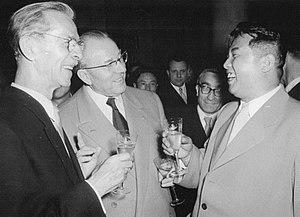
Les dénominations d’État communiste, régime communiste, pays communiste, système communiste sont utilisées pour qualifier le régime politique d'un État dans lequel un parti se réclamant du communisme exerce le monopole de la gestion des affaires publiques, en tant que parti unique officiel ou bien en tant que parti dominant d'une coalition rassemblant les seuls partis autorisés. Au cours du XXᵉ siècle, un tiers environ de l'humanité a vécu sous un régime politique catégorisé comme « communiste ».
Kim Il-sung, ou Kim Il-song, né le 15 avril 1912 et mort le 8 juillet 1994, est un homme d'État nord-coréen. Fondateur et premier dirigeant de la Corée du Nord en 1948, il dirigea le pays jusqu'à sa mort. En 1998, l'Assemblée populaire suprême le proclame « Président éternel de la République ».